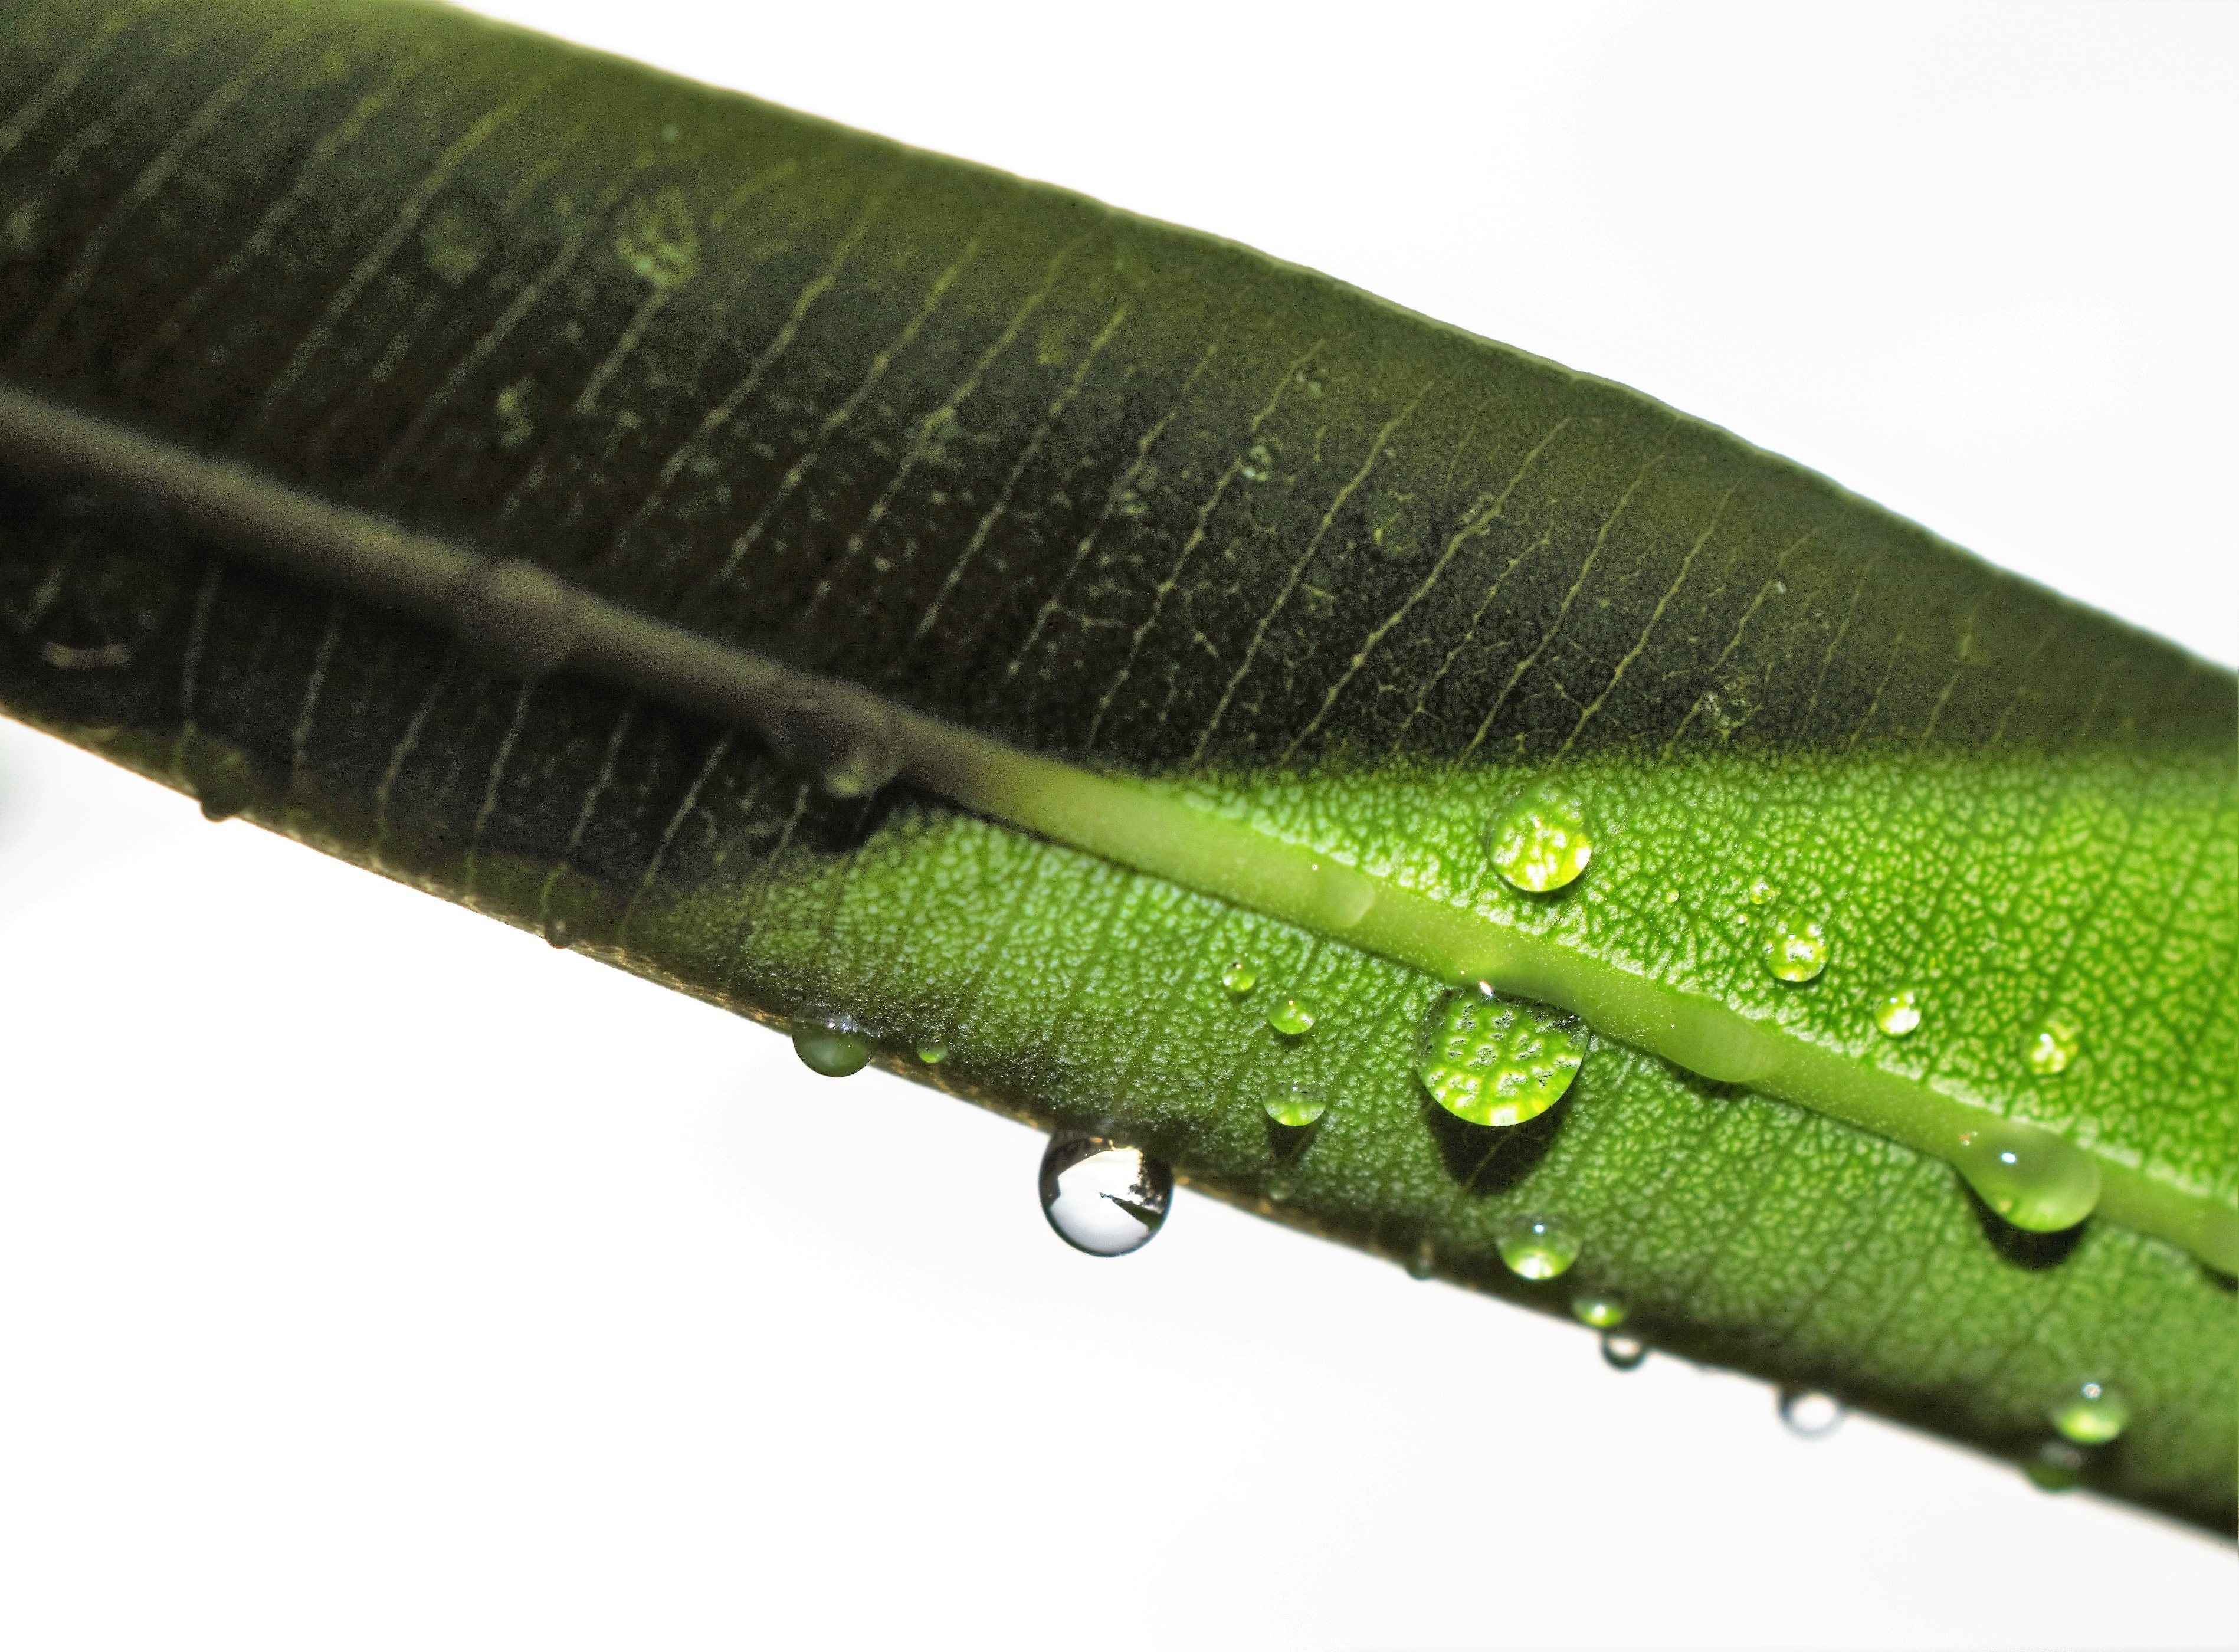
water, nature, plant, rain, leaf, wet, green, botany, flora, raindrops, toxic, raining, poisonous, oleander leaf